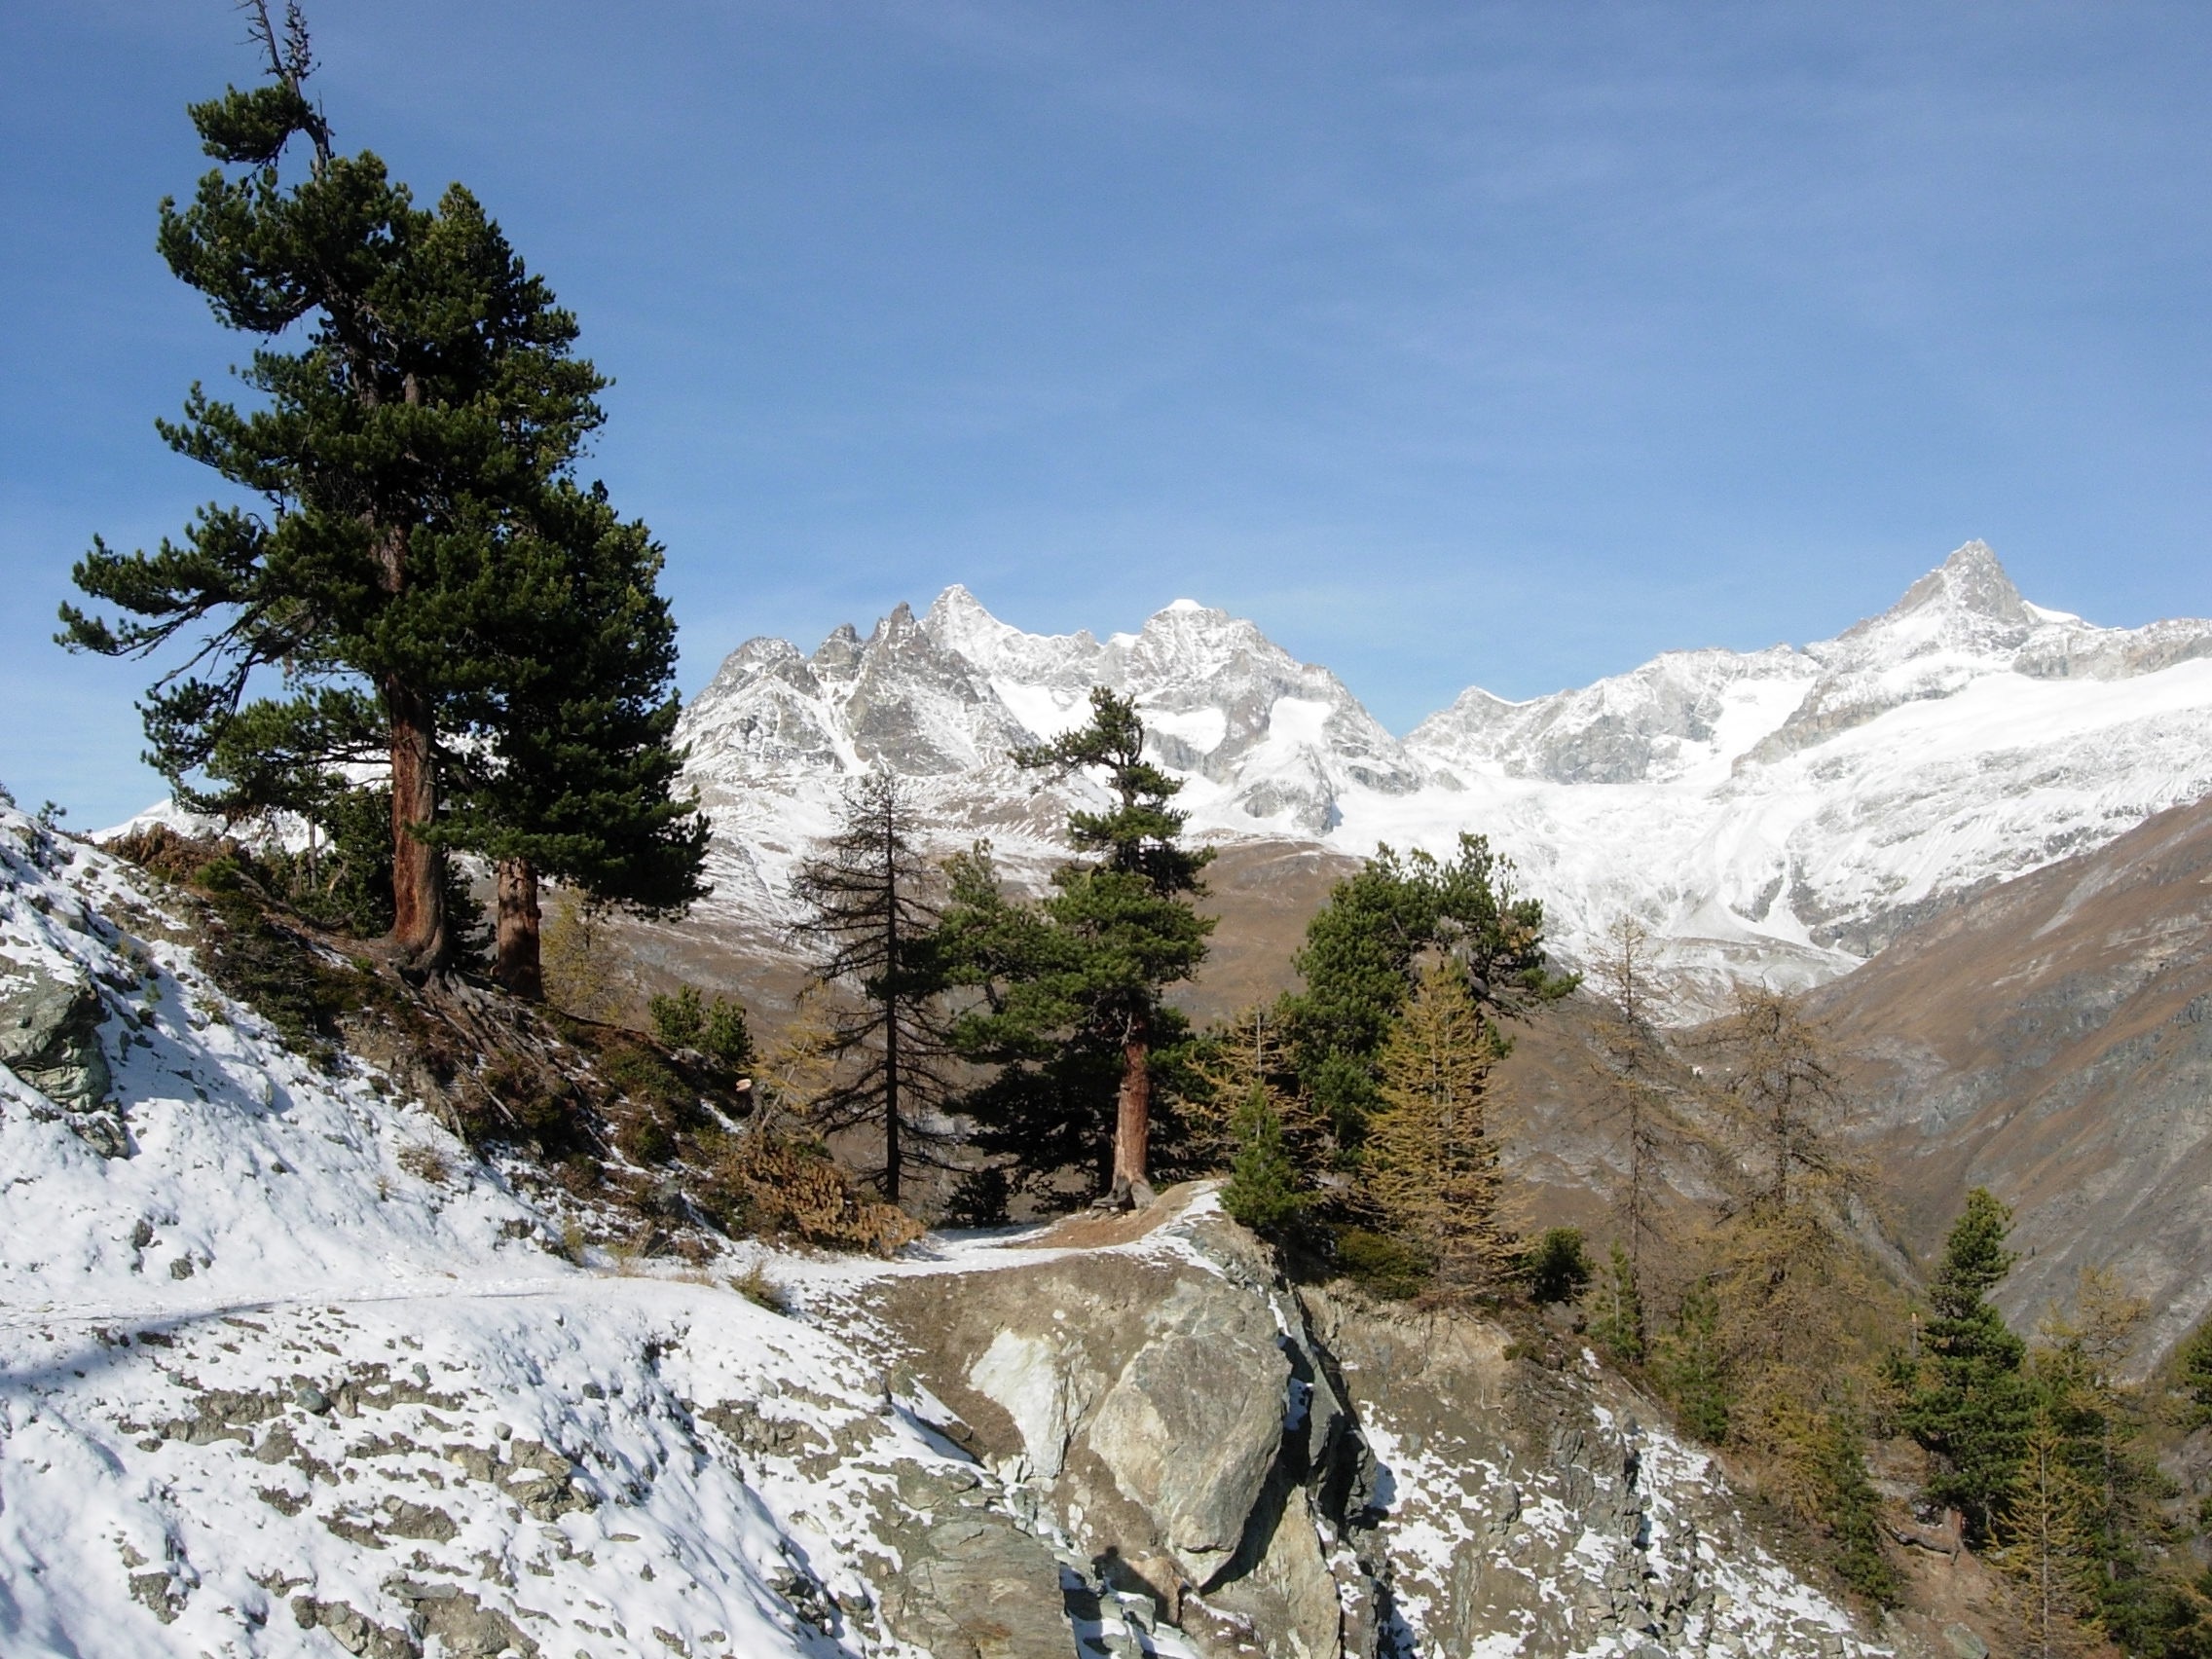
tree, wilderness, walking, mountain, snow, winter, hiking, trail, adventure, mountain range, ridge, summit, mountains, alps, backpacking, plateau, switzerland, cirque, high mountains, valais, landform, mountain pass, mountainous landforms, geological phenomenon